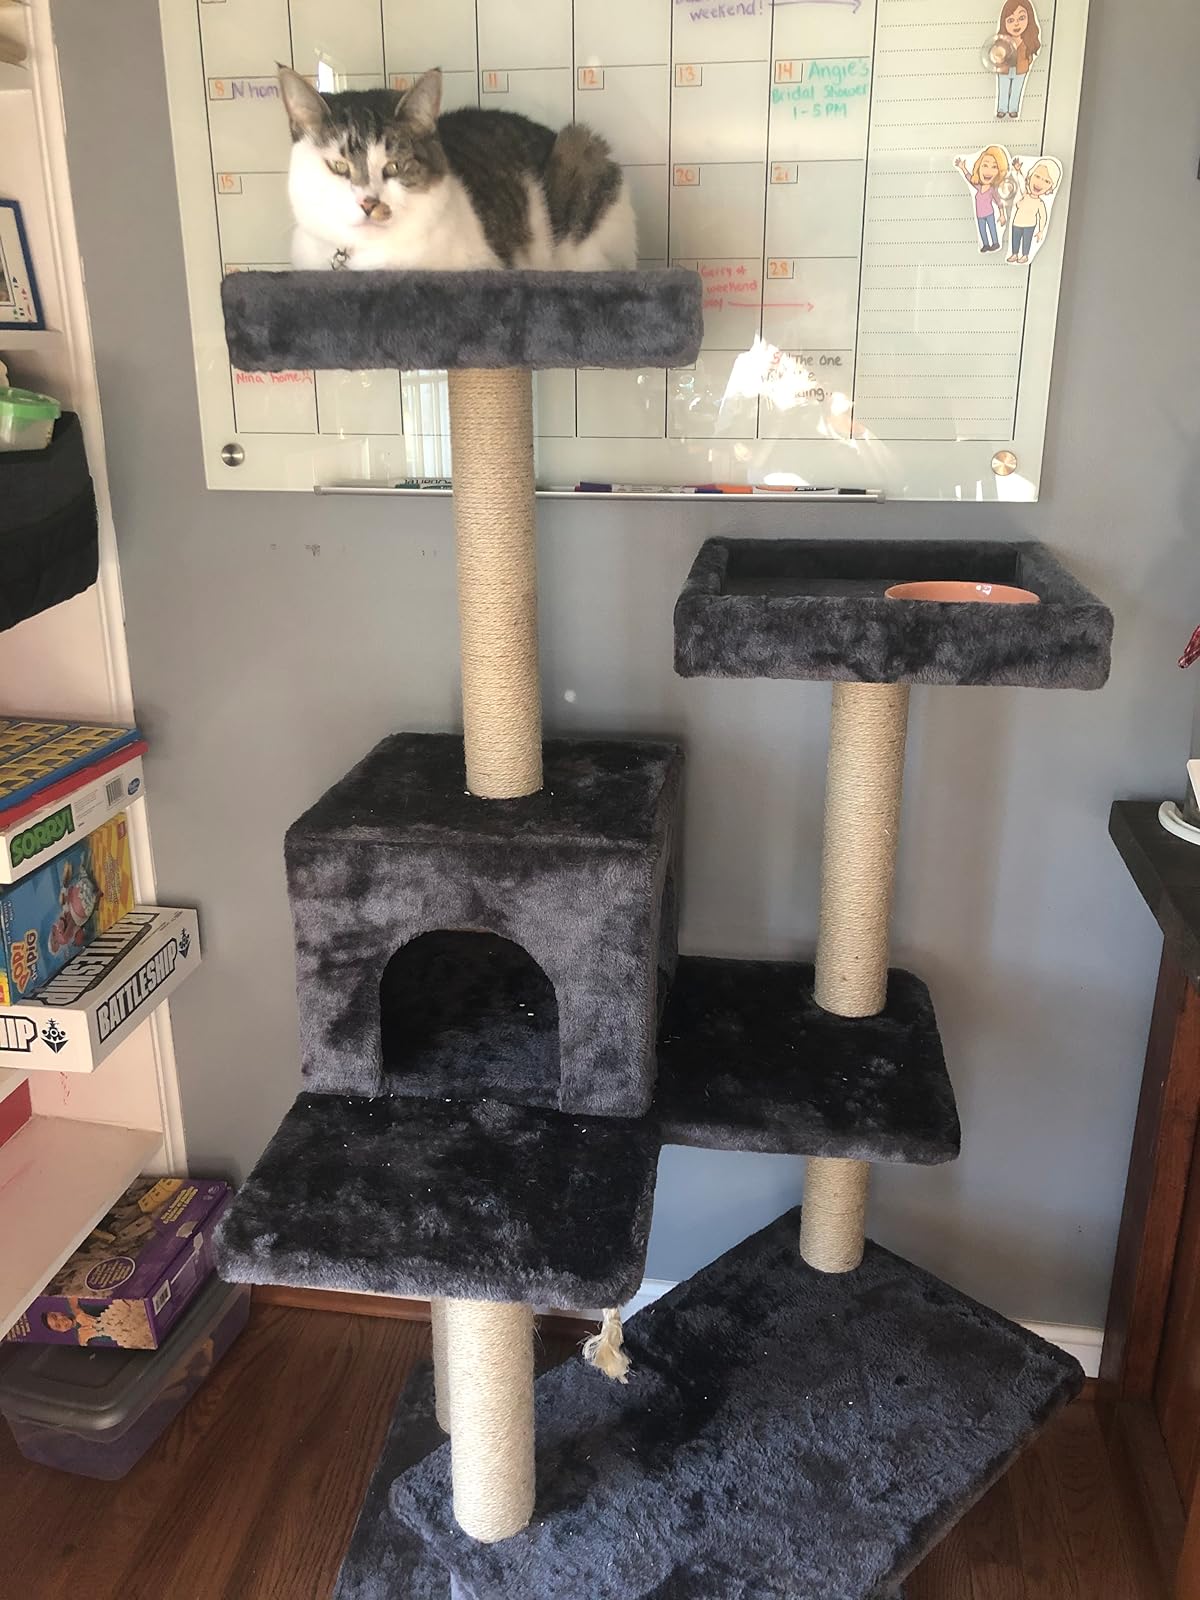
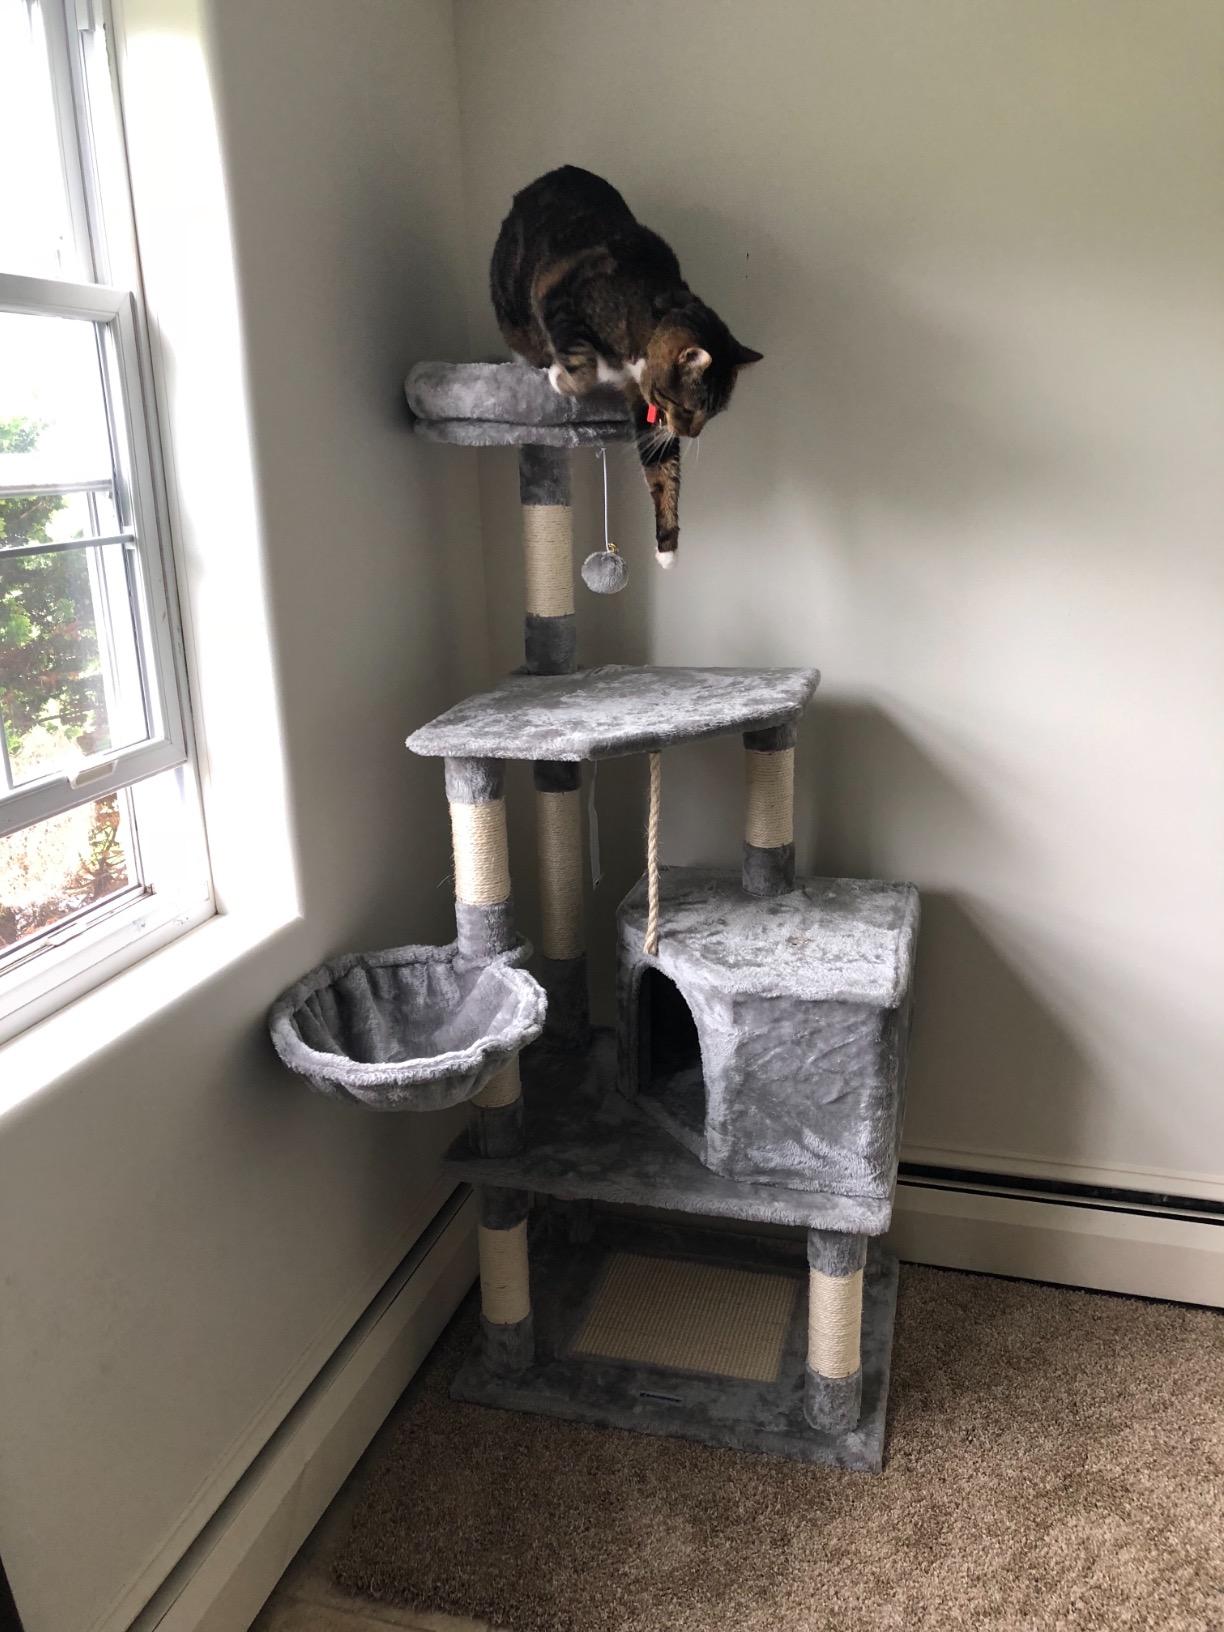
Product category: items_cat tree
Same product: no